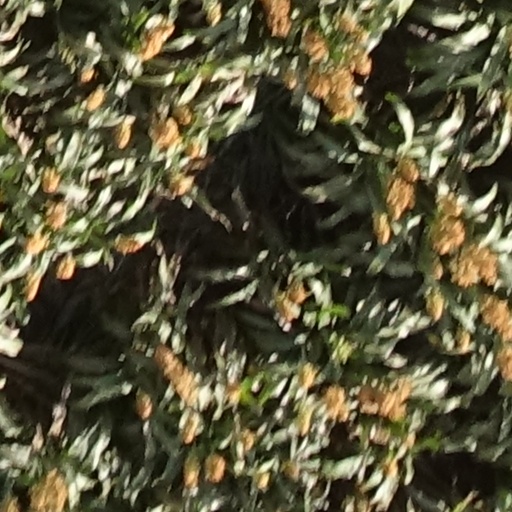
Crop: sorghum